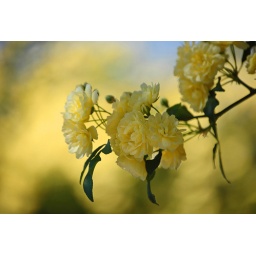
i think the yellow in the back ground might be to distracting